Tamworth railway station, New South Wales

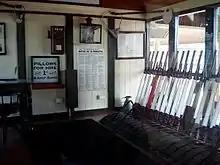
The interior of Tamworth signal box, 2009

The station complex comprises a first class type 5 station building, erected in 1882; and residences located at 34 Bourke Street, being a type 4 Station Master's residence, erected in 1877 and resumed in 1881, and a type 3 brick gatehouse, erected in 1882. Other structures include a brick/concrete platform face and dock platform, erected in 1882; a footbridge, undated; and timber level crossing gates and gatehouses at the Sydney end of the loop.